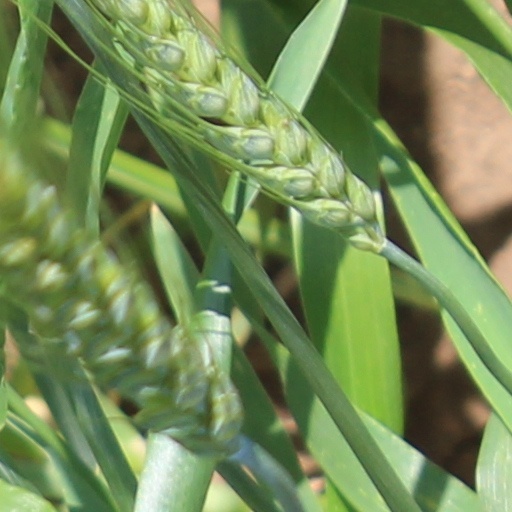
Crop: wheat